Lupinine

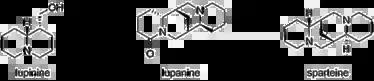
Quinolizidine alkaloids in lupins

Lupinine, in comparison to other quinolizidine alkaloids commonly found in lupins, such as lupanine and sparteine, shows a lower toxicity. Lupinine, with a minimal lethal dose of 28–30 mg/kg and a toxic dose of 25–28 mg/kg, is about 85 percent as toxic as d-lupanine and about 90% as toxic as sparteine. The relative toxicity of lupinine with other quinolizidine alkaloids commonly found in lupins is shown in the table below.